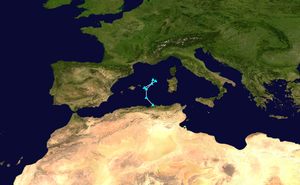
La saison des tempêtes hivernales en Europe de 2019-2020 désigne l'apparition de cyclones extratropicaux en Europe. La plupart des cyclones extratropicaux en Europe se forment entre septembre et mars.